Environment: real
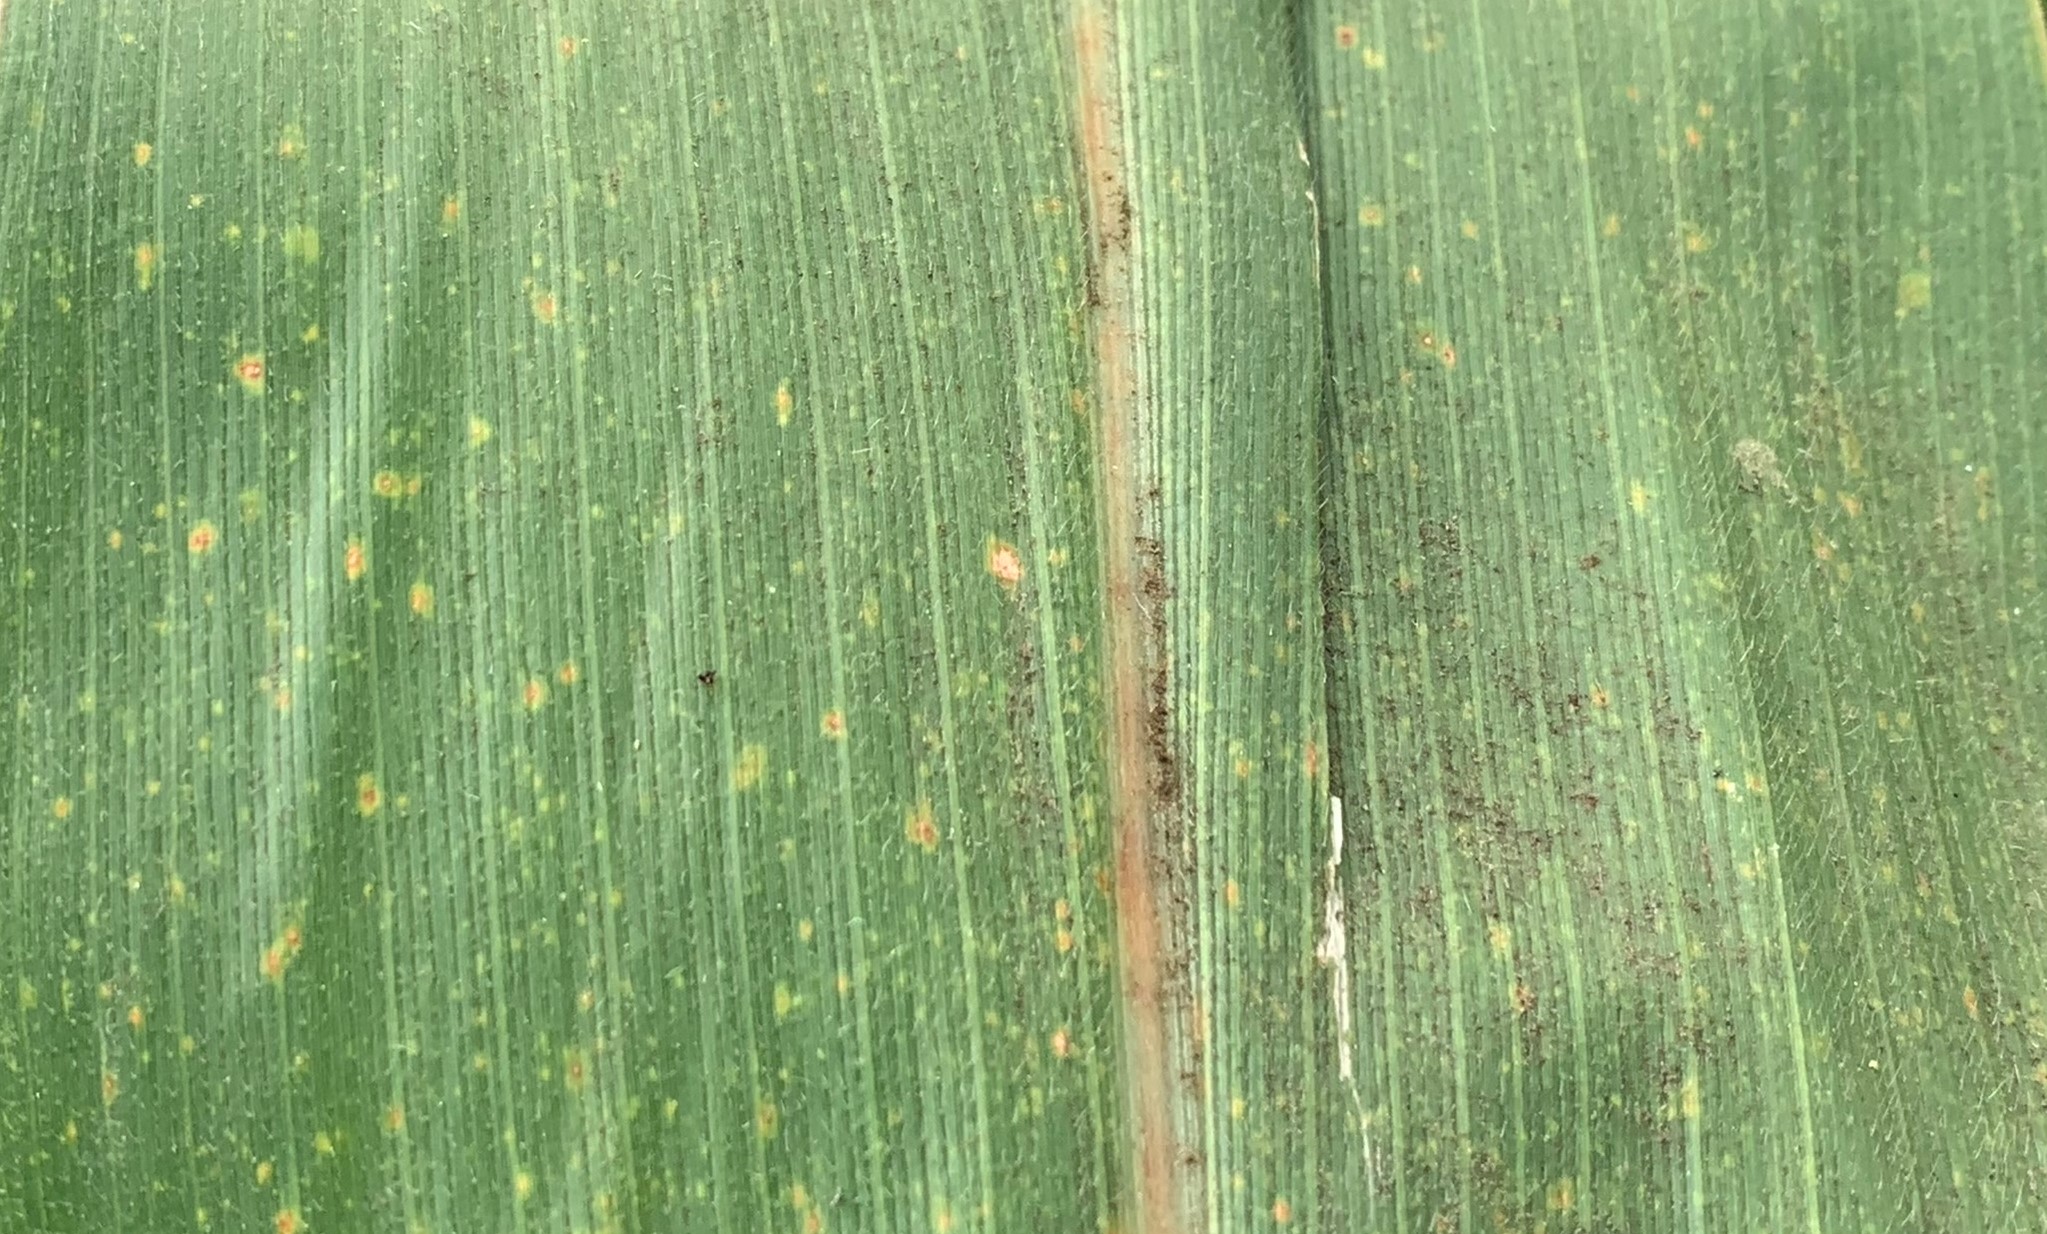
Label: lethal_necrosis